Young Medardus

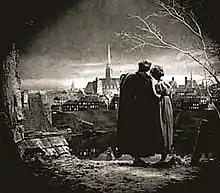

Young Medardus (German: Der junge Medardus) is a 1923 Austrian silent historical drama film directed by Michael Curtiz and starring Victor Varconi, Egon von Jordan and Agnes Esterhazy. Based on a play with the same name by Arthur Schnitzler, it is set during the 1809 French occupation of Vienna during the Napoleonic Wars.